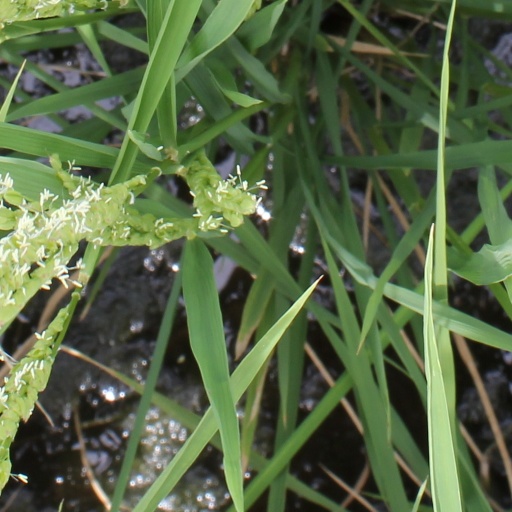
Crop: rice